Hadith of Golden Chain

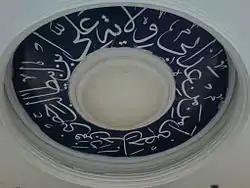
A mural of al-Silsilah al-Dhahab hadith on the ceiling of Al-Ghadir library located in Neyshabour

Many sunni scholars have narrated this event. Only fifty narrations have survived since third century out of ten thousands or twenty thousands or thirty thousands narrations. Besides, there are many other hadiths titled "al-Silsilah al-Dhahab hadith" varying from the one in question. Two of the important narrations are the ""Fortress narration"" and the ""Faith narration"".